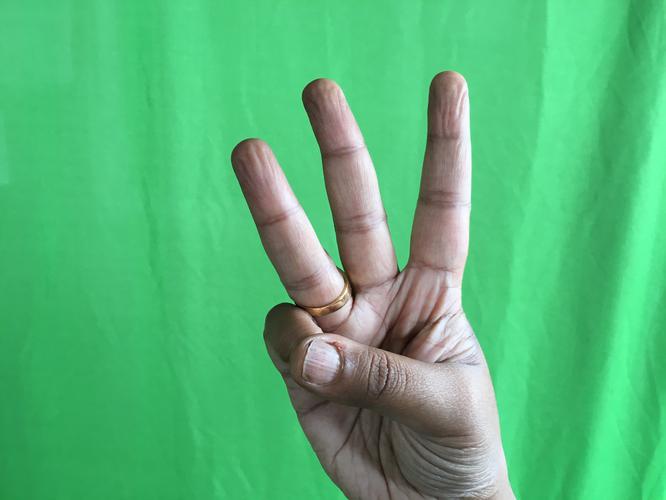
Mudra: Trishulam
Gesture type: single_hand